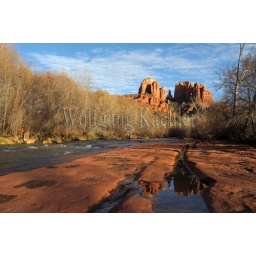
Usa, arizona, sedona, red rock crossing, oak creek, view of cathedral mountain reflecting in water